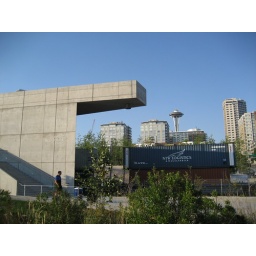
this is the better photo, but i like the train car in the next one more. damn!